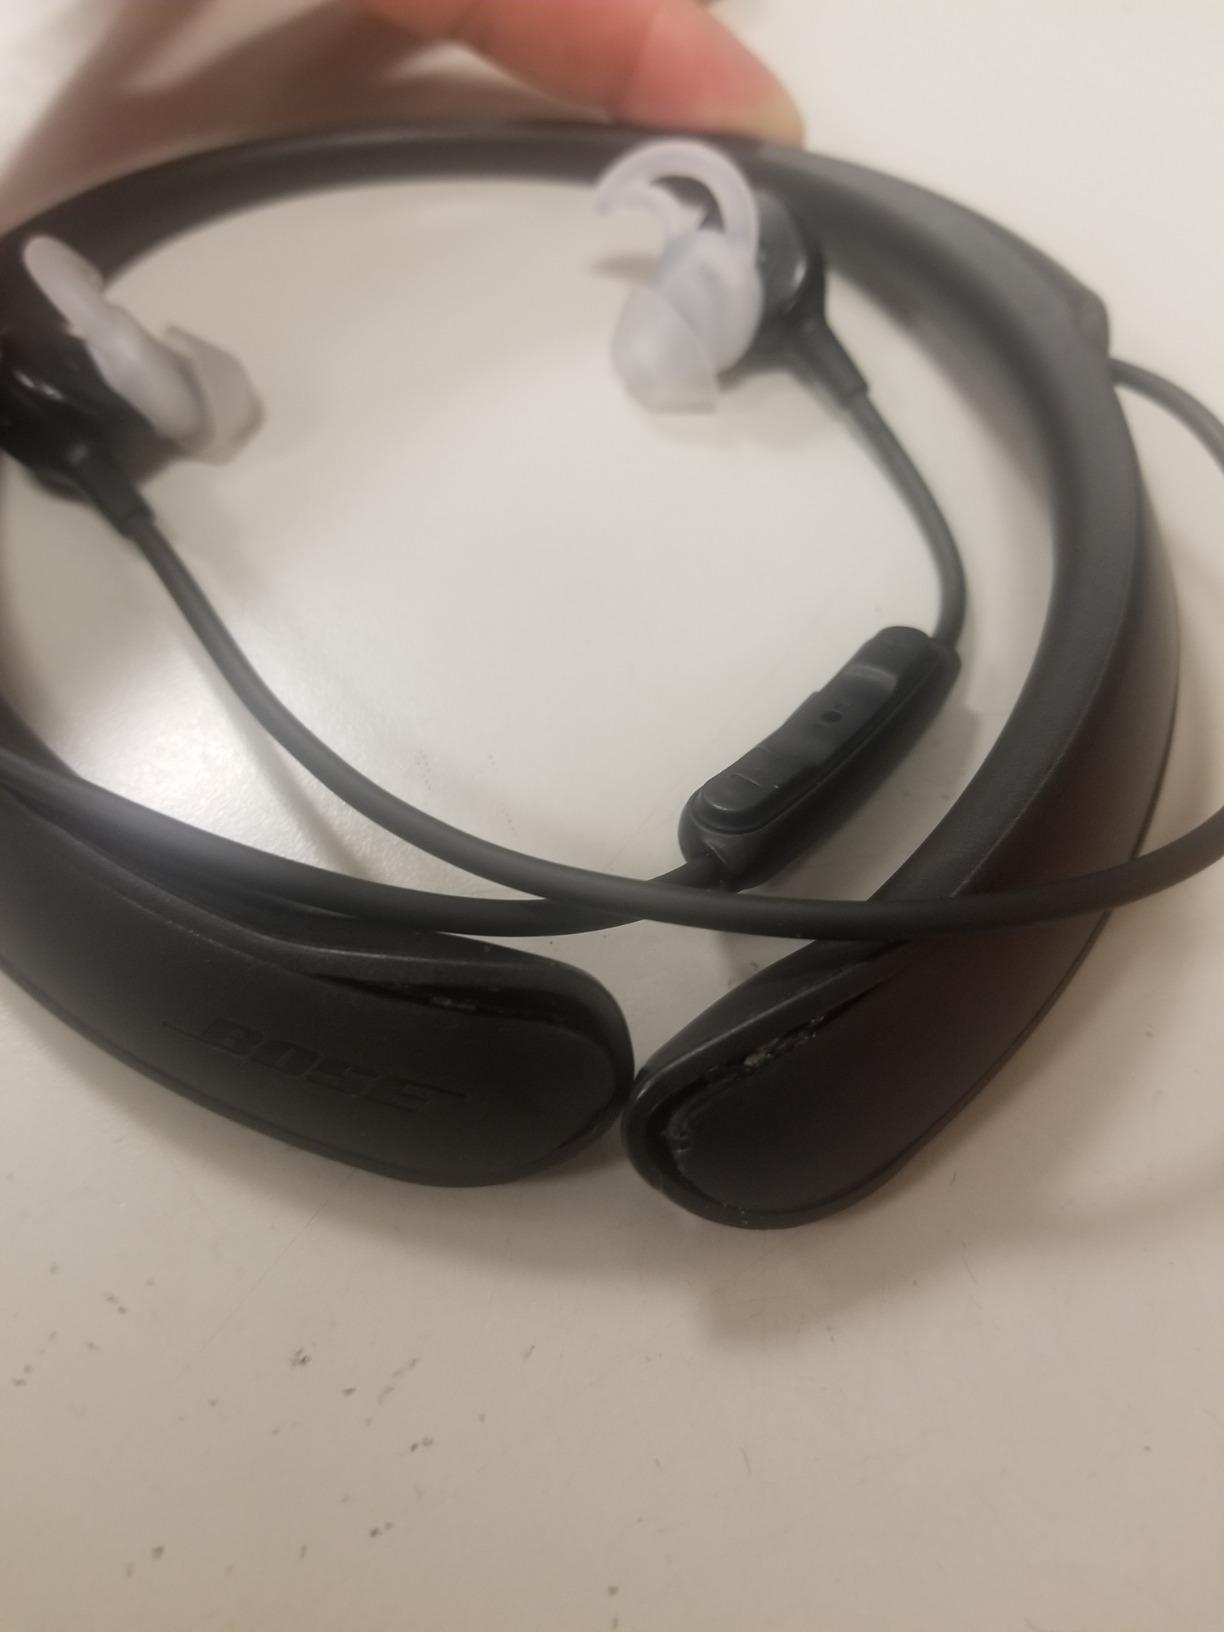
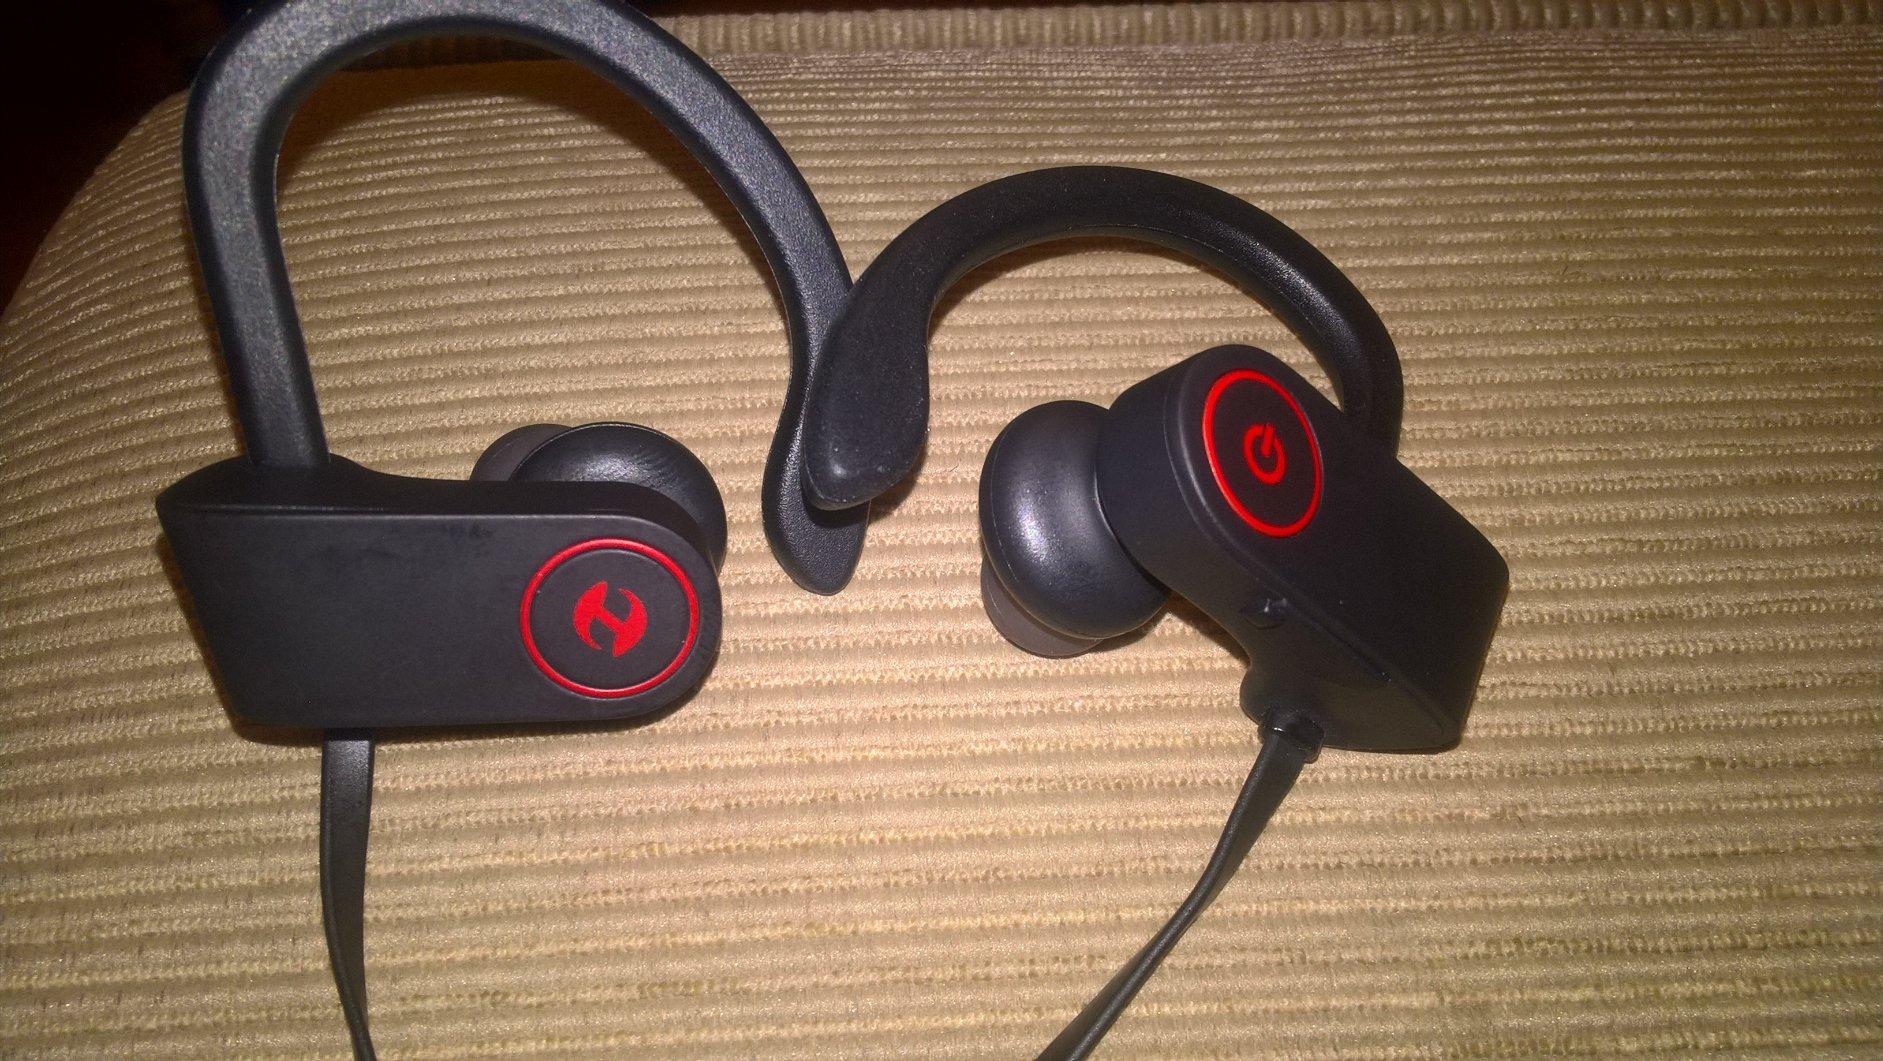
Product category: headphones
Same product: no